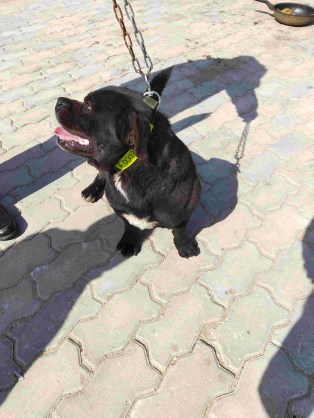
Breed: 3336-n000121-chinese_rural_dog